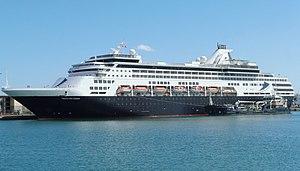
Cruise & Maritime Voyages est une compagnie maritime britannique, spécialisée dans les croisières, dont le siège est installé à Essex.